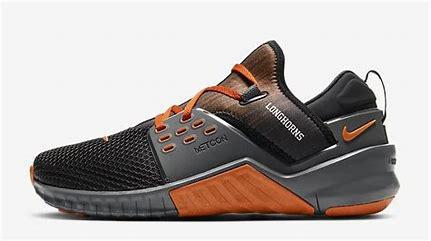
Brand: Nike
Model: Free X Metcon 2